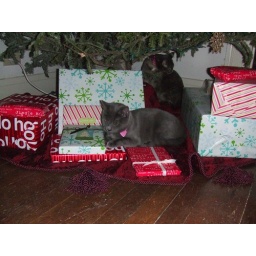
there are furry presents under the tree too!